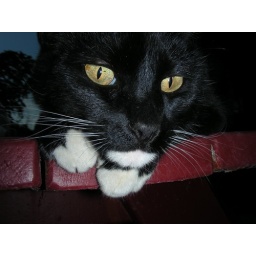
I wear a black and white fur-about, with built in boots.